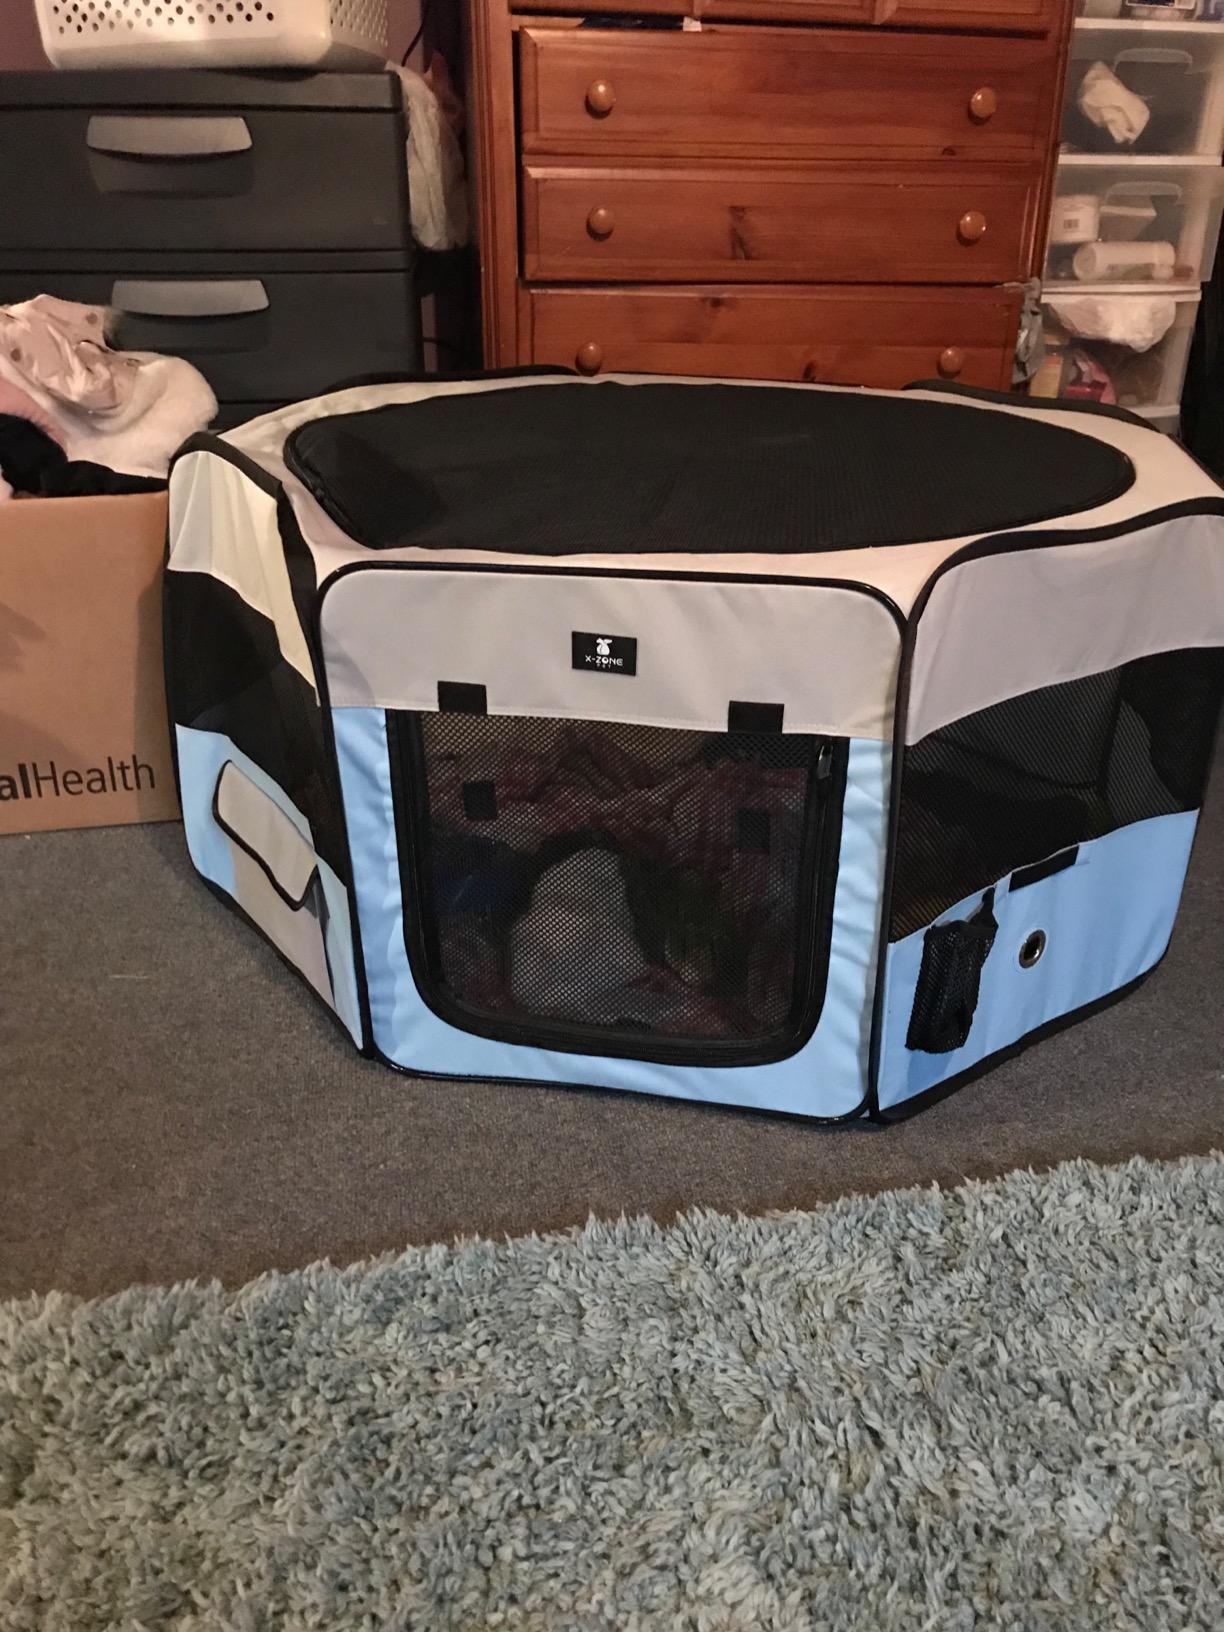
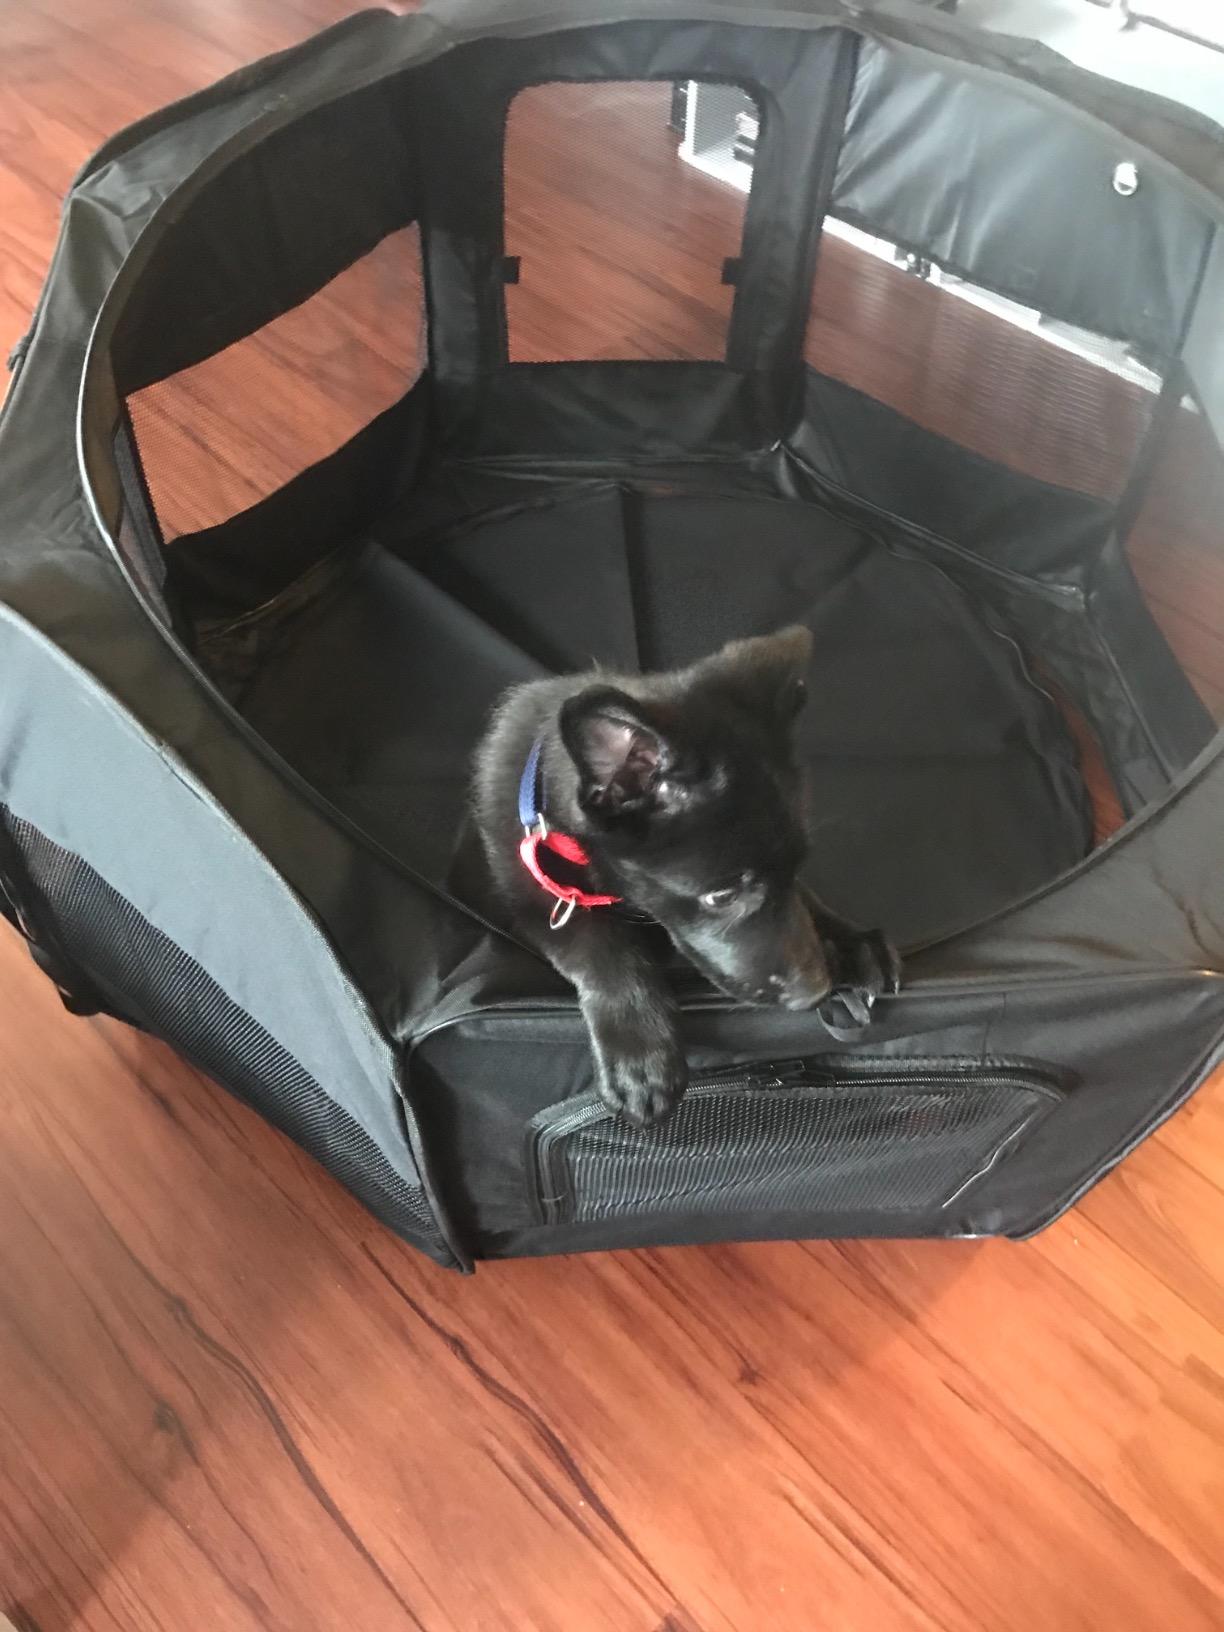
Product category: items_kennel
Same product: no